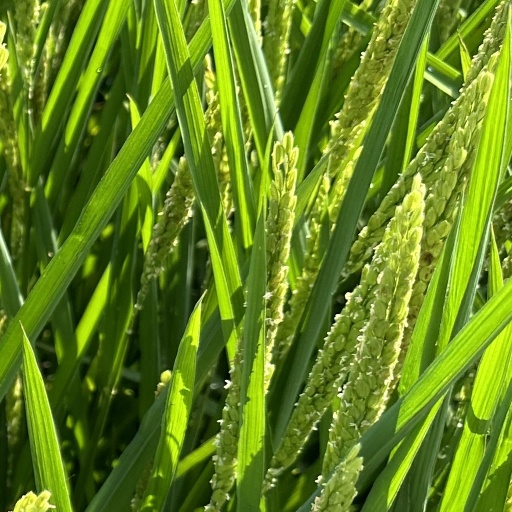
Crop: rice